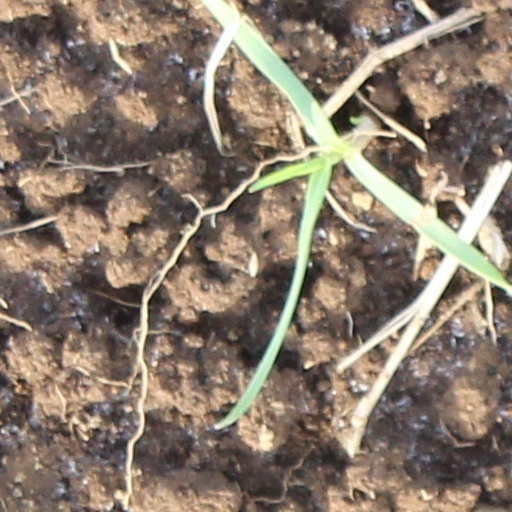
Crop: wheat